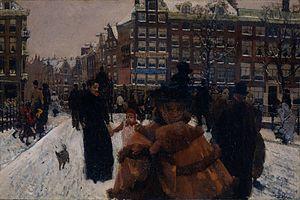
Le Singel est un canal d'Amsterdam qui délimitait les frontières de la ville au Moyen Âge. Il fut ainsi utilisé comme douve de la cité médiévale jusqu'en 1585, date à laquelle Amsterdam continua son expansion. Il est aujourd'hui le canal situé le plus à l'intérieur de la ceinture de canaux. Il se jette à l'est dans l'Amstel au niveau du Muntplein et au nord-ouest dans l'IJ.